Water deer

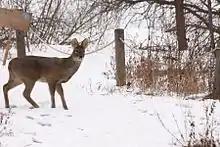
Korean water deer

Archeological studies indicate water deer was once distributed among much broader range than currently during the Pleistocene and the Holocene periods; records have been obtained from eastern Tibet in the west, Inner Mongolia and northeastern China in the north, southeastern Korean Peninsula (Holocene) and Japanese archipelago (Pleistocene) in the east, southern China and northern Vietnam in the south. Water deer also inhabited Taiwan historically, however this population presumably became extinct as late as the early 19th century.